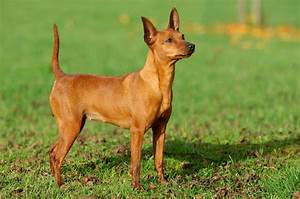
Label: dog